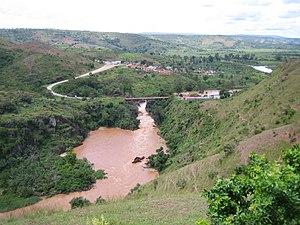
Le Nil Blanc est un embranchement du Nil.